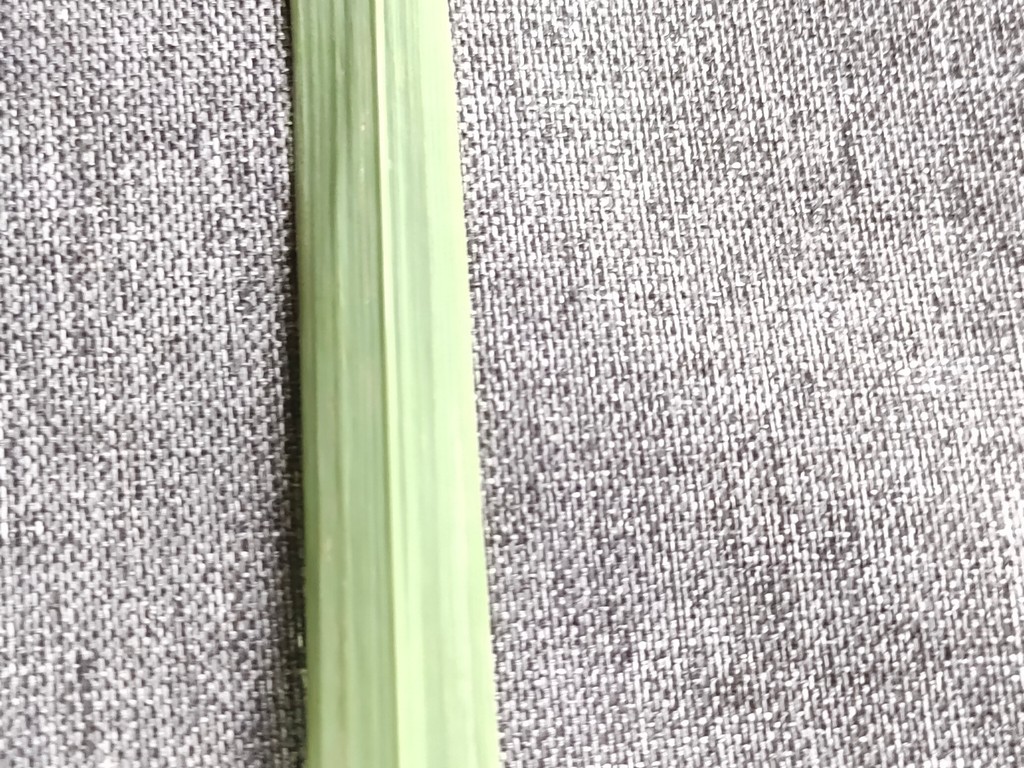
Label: Healthy